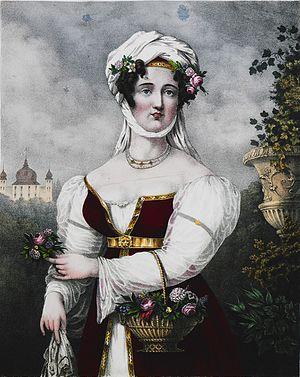
L’histoire militaire des femmes retrace le rôle actif pris par les femmes dans l'histoire militaire en tant que combattantes, qu'auxiliaires des forces armées ou qu'ouvrières dans les usines d'armement et de matériel militaire, qu'espionnes, agents de renseignement, résistantes ou combattantes dans des mouvements de guerilla.
Laskarina Bouboulina est une héroïne grecque de la guerre d'indépendance de 1821.